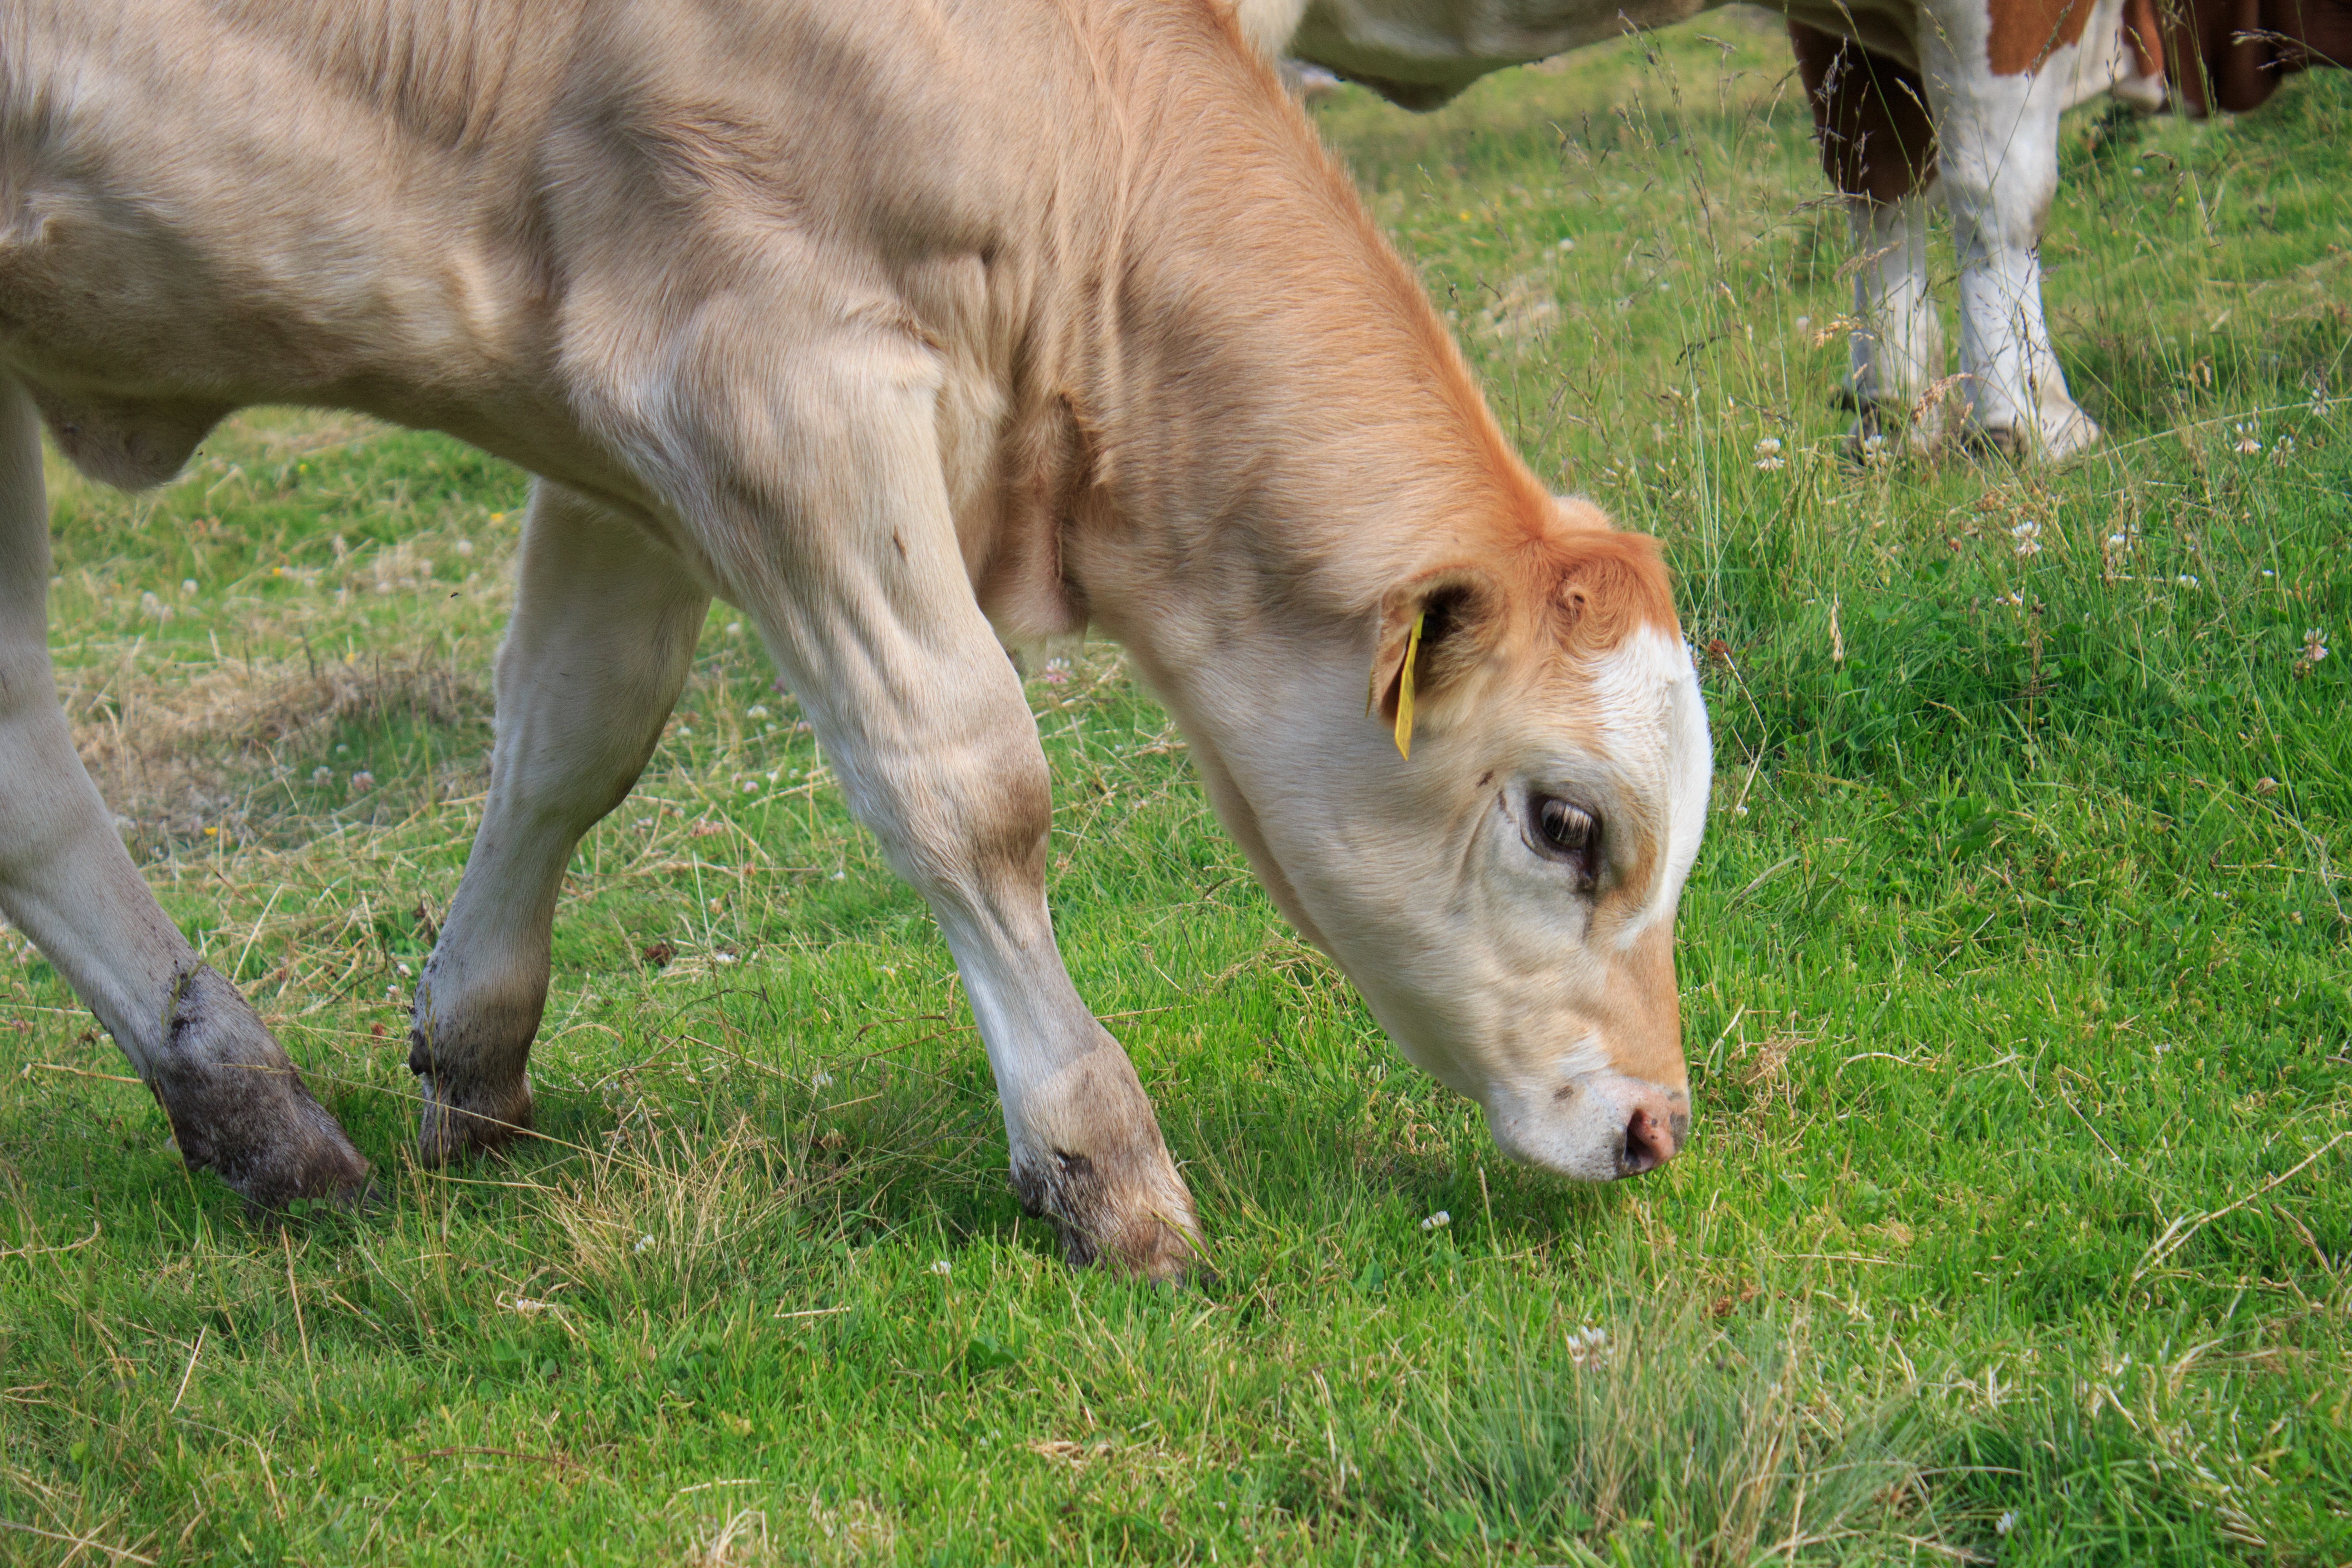
nature, grass, farm, meadow, animal, cute, wildlife, cow, cattle, herd, pasture, grazing, livestock, mammal, agriculture, beef, calf, cows, snout, vertebrate, mare, curious, ruminant, foal, alm, young animal, herbivores, calves, public record, milk cow, pack animal, young calf, cattle like mammal, horse like mammal